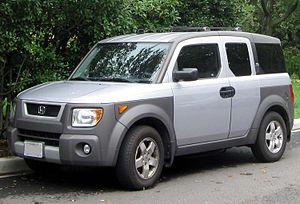
La Honda Element est un SUV lancé en 2002 et restylé en 2006 et en 2008. Ses portes arrière sont dites « antagonistes ». Il s'est vendu exclusivement aux États-Unis et au Canada, où il est assemblé à East Liberty, Ohio. Sa carrière a pris fin en 2011, sans donner lieu à une descendance.